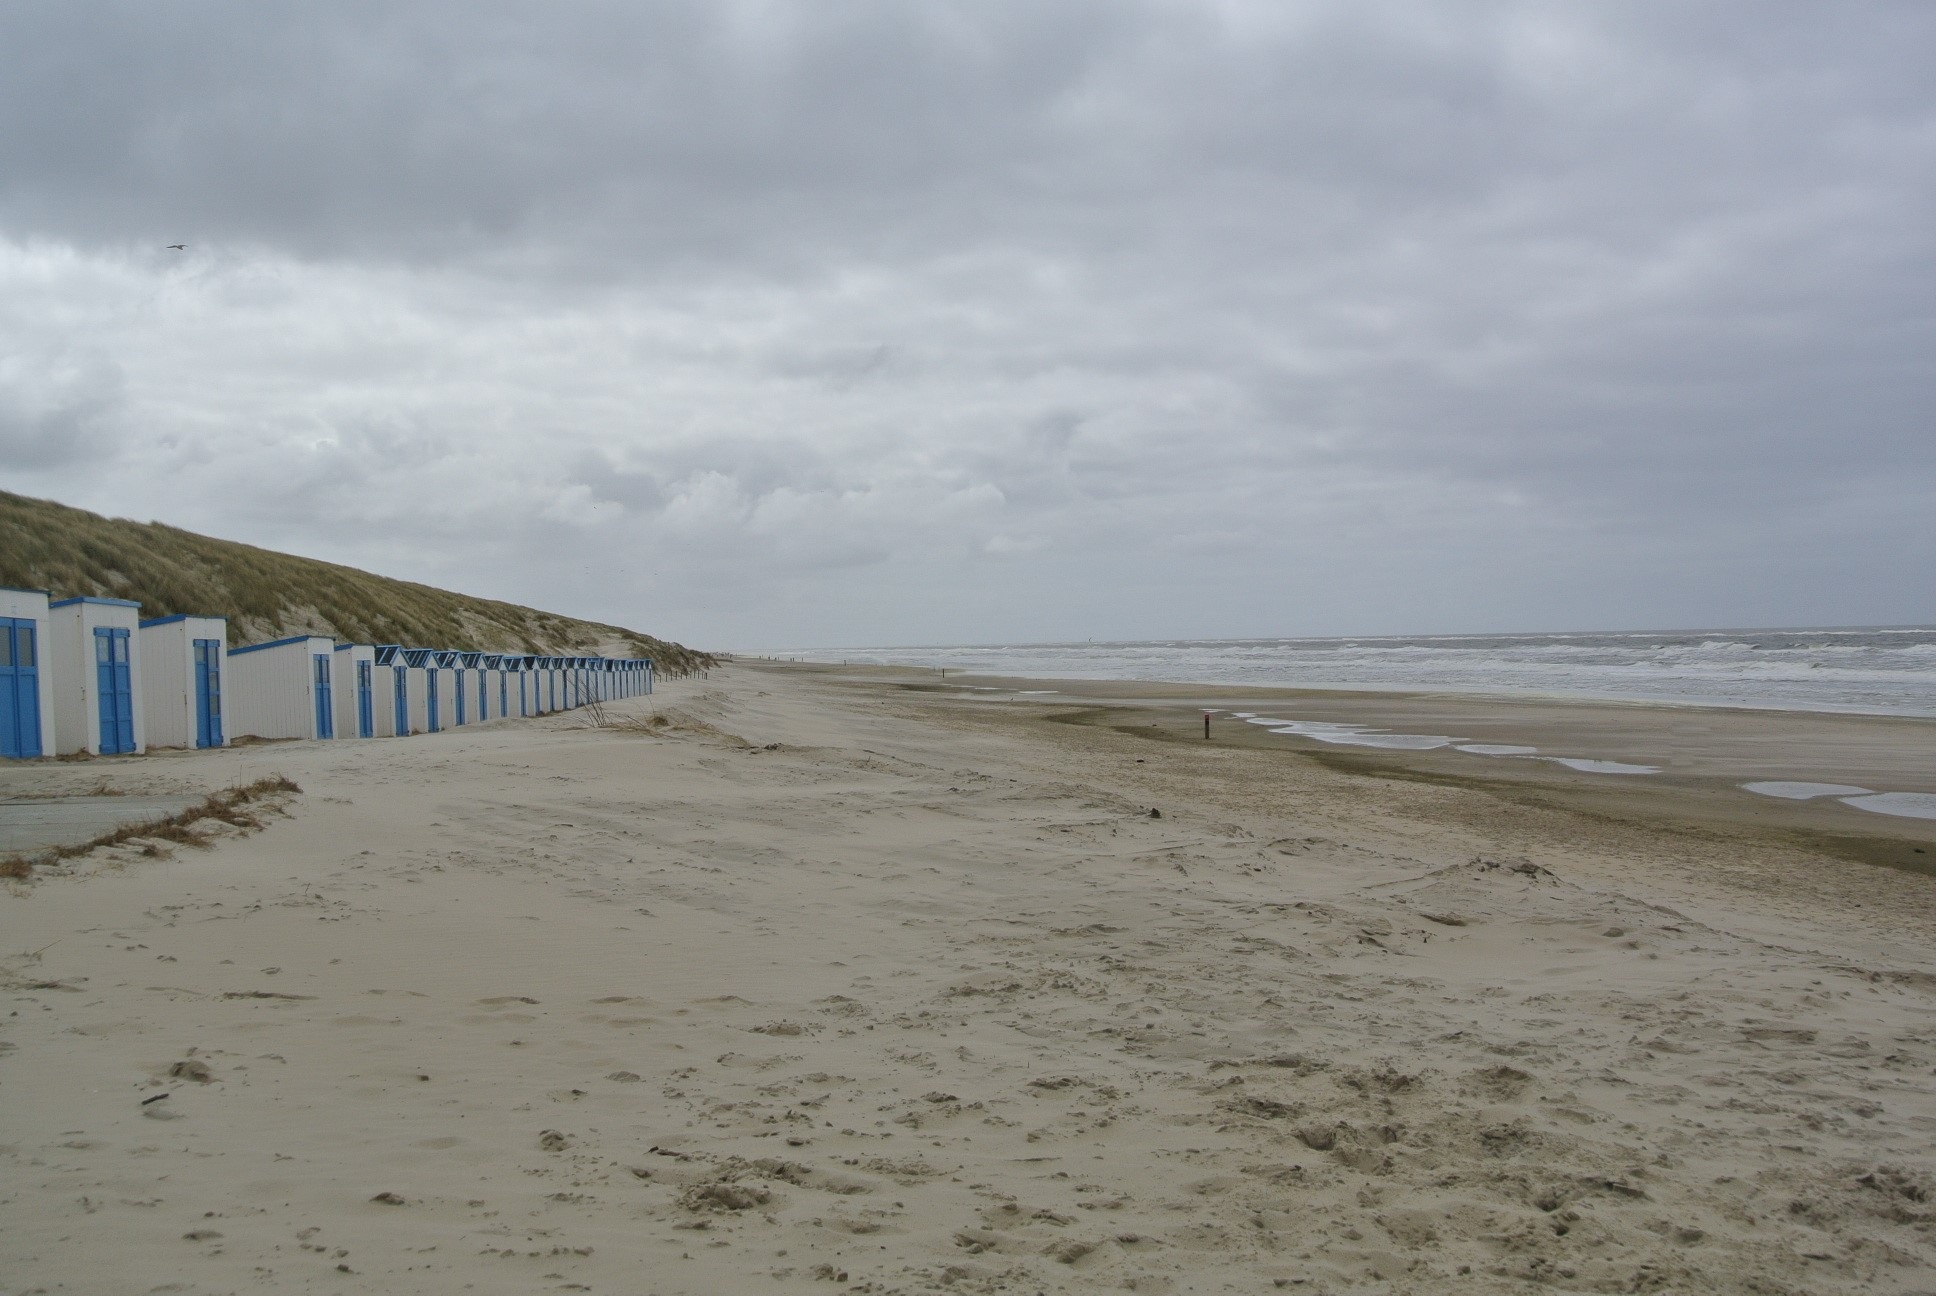
beach, landscape, sea, coast, sand, ocean, shore, wave, holiday, body of water, habitat, north sea, texel, mudflat, natural environment, wind wave